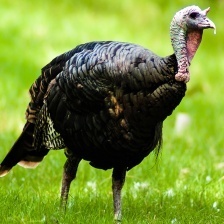
Species: WILD TURKEY
Scientific name: MELEAGRIS GALLOPAVO